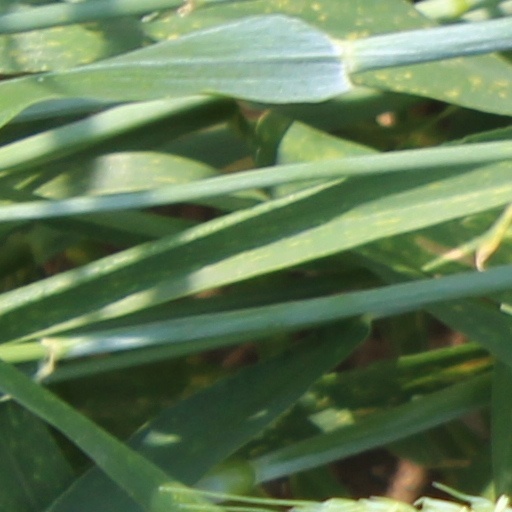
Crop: wheat